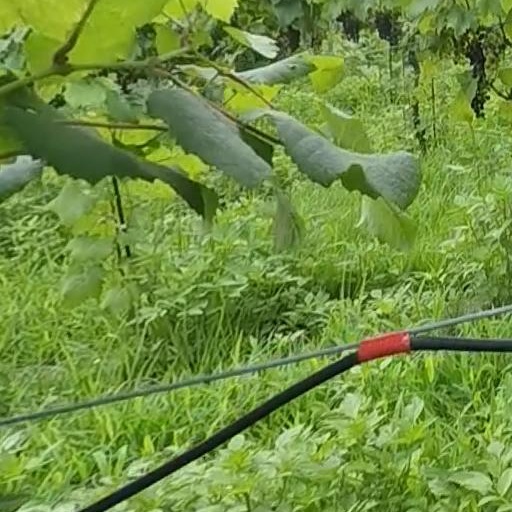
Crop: grape